Stiomrabhaig

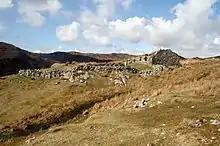
Ruined blackhouse at Stiomrabhaig

Today there is much of the township to be seen; its ruined buildings, lazy beds and field walls standing in splendid isolation between the moor and the sea.